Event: Nepal Earthquake
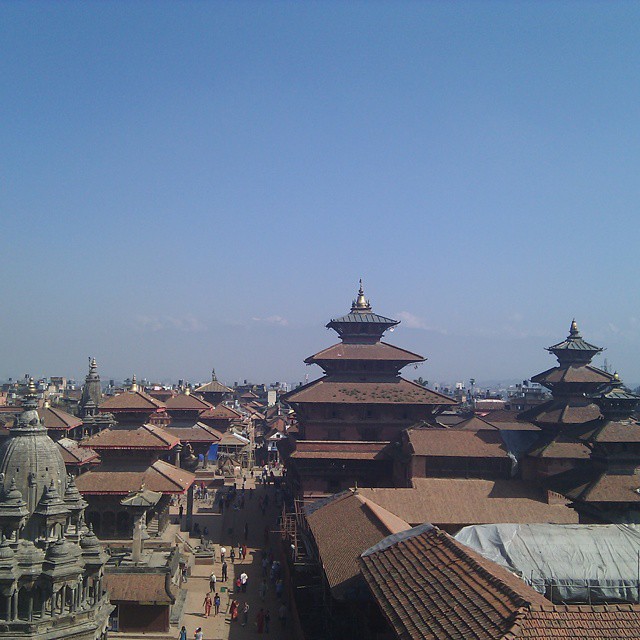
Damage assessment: no_damage